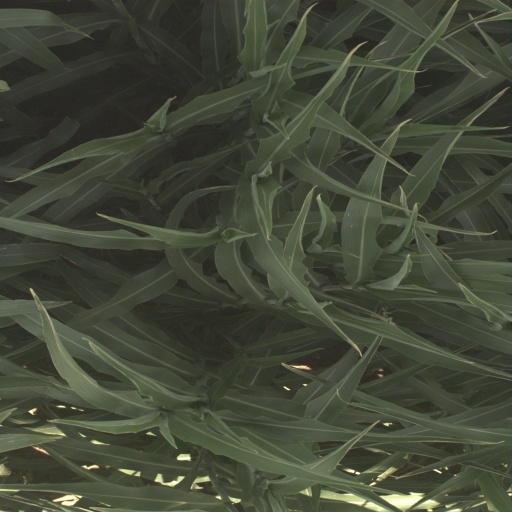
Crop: sorghum